Muggie Maggie

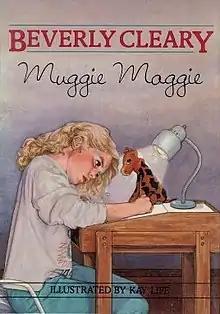
First edition (publ. William Morrow & Co.

"Muggie Maggie "is a book written by Beverly Cleary that was published in the year 1990 revolving around the experiences of eight-year-old Maggie Schultz, and her refusal to learn cursive writing. It has been illustrated by Kay Life, Tracy Dockray, and Alan Tiegreen, and published as audiobooks narrated by Kate Forbes and Kathleen McInerney. It has been translated into Spanish by Ana Cristina Werring Millet.